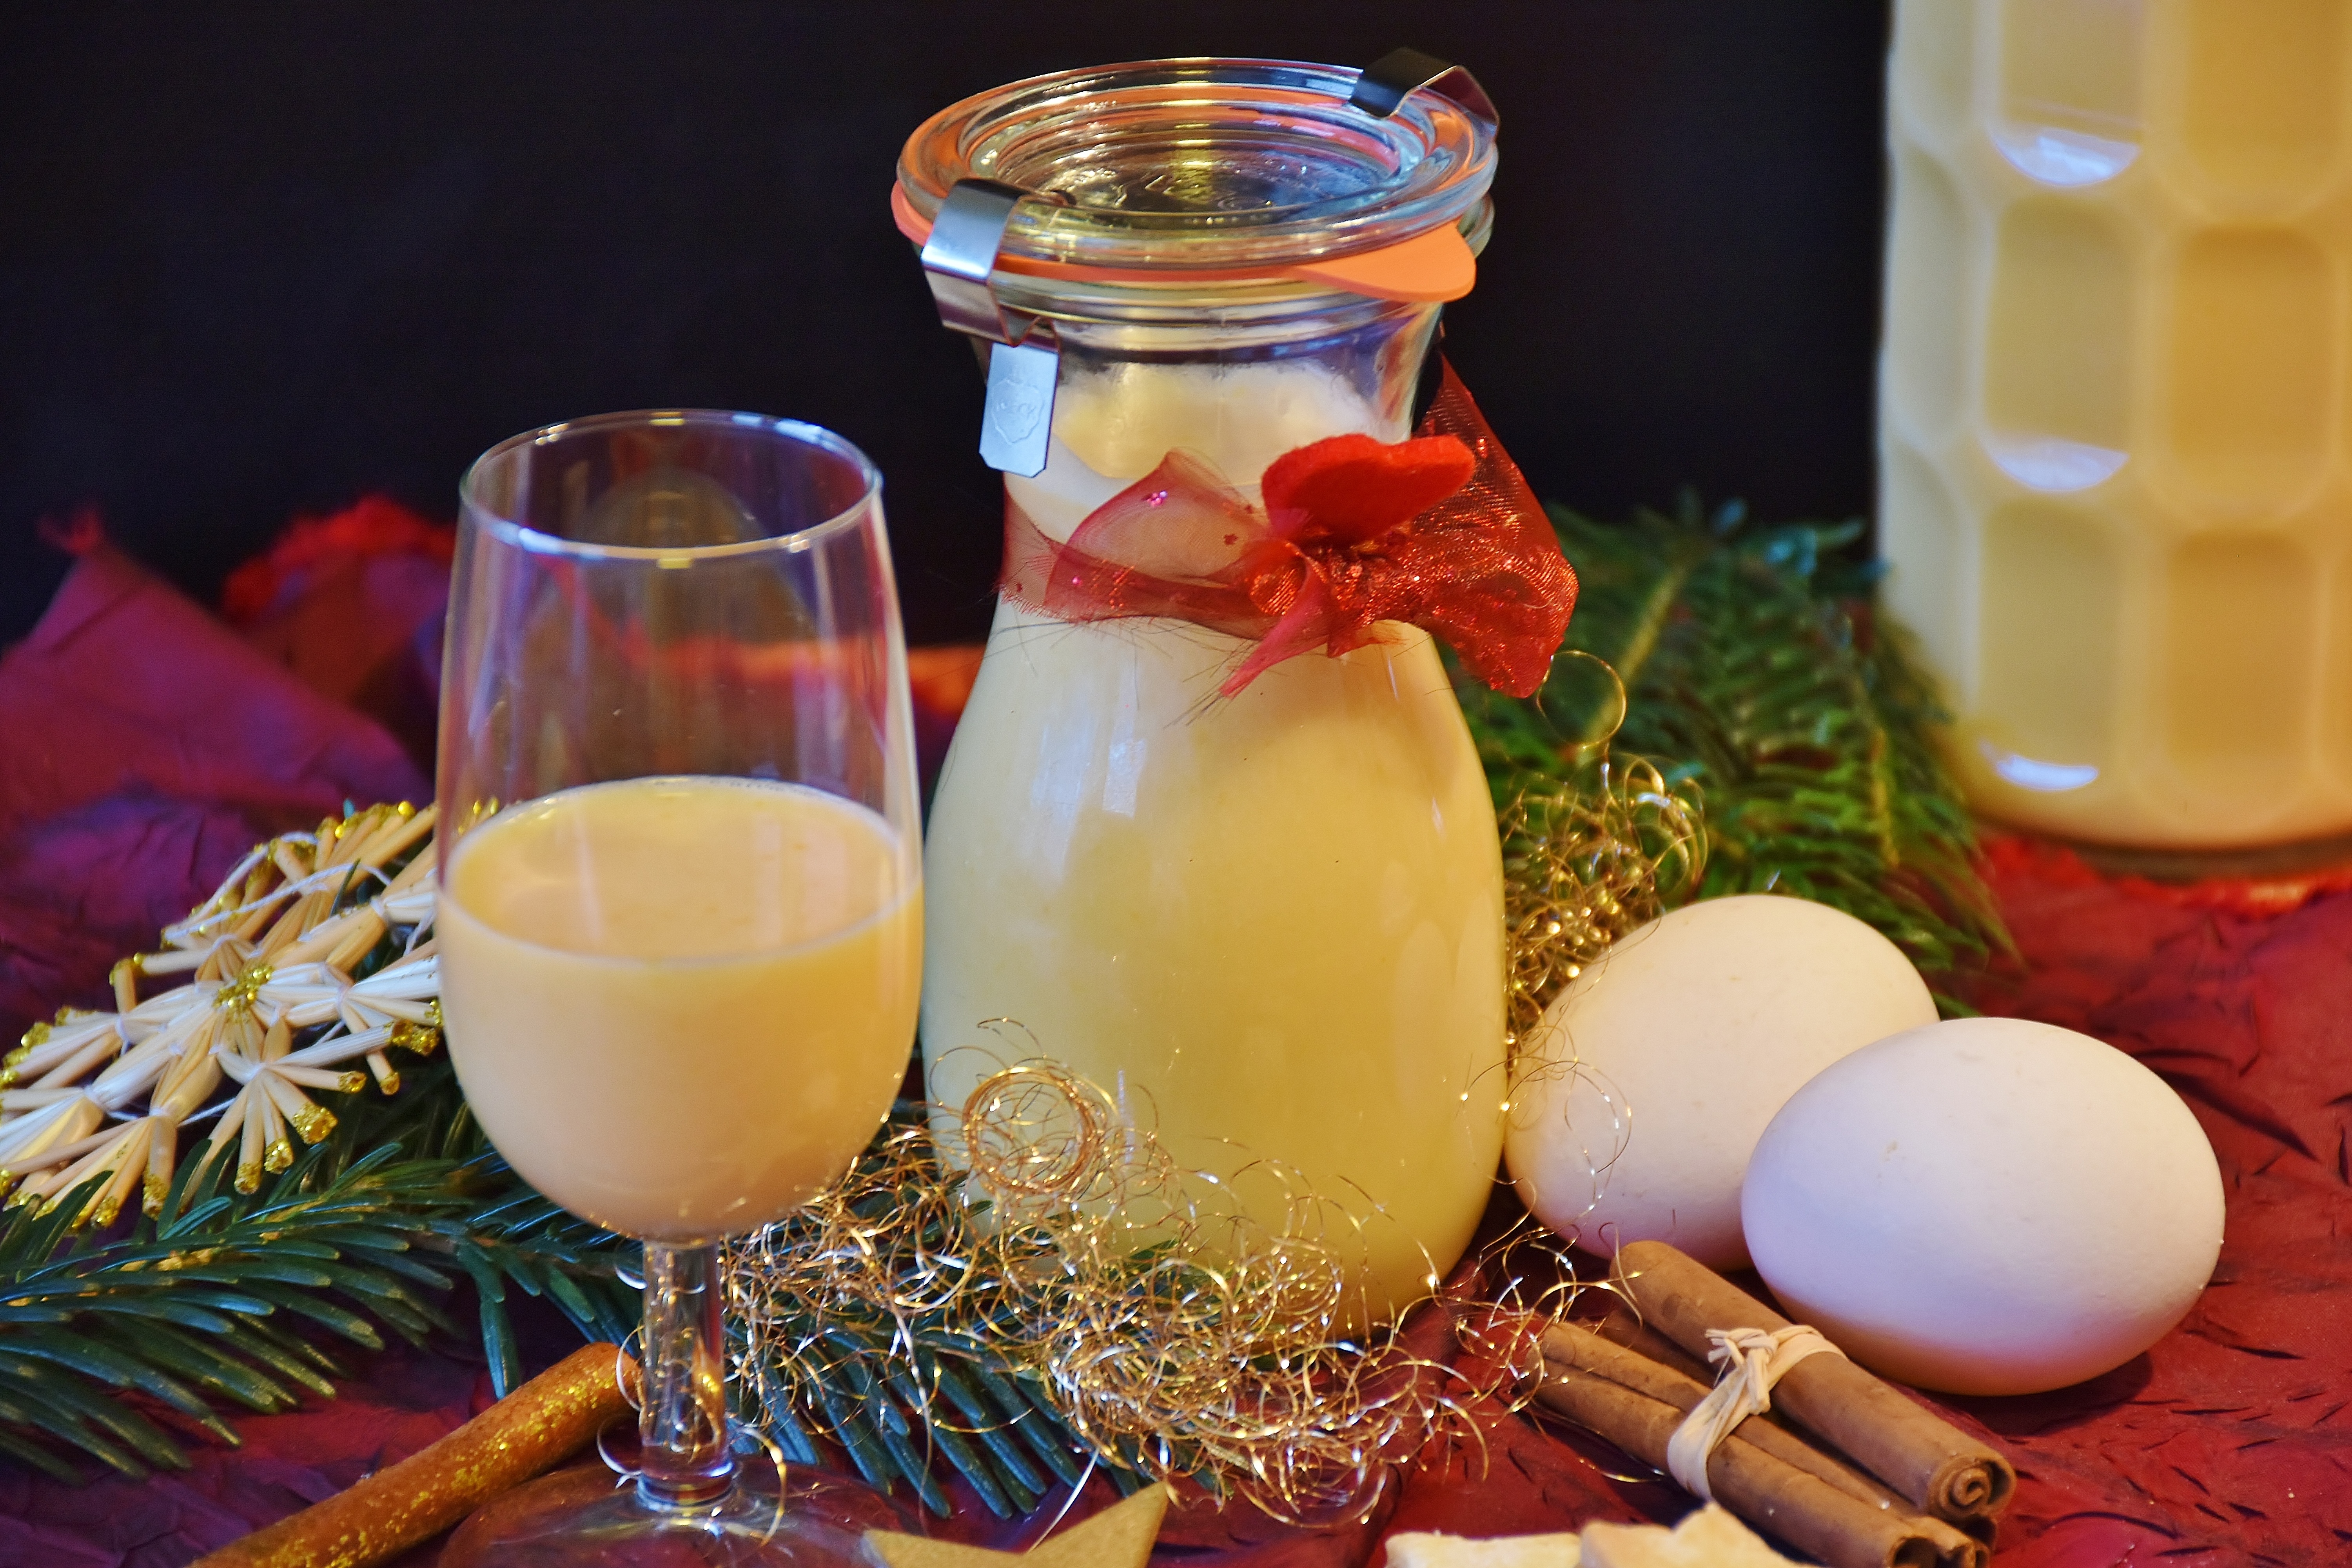
sweet, glass, meal, food, drink, yellow, lighting, cream, delicious, alcohol, egg, yolk, sugar, liqueur, sweetness, rum, creamy, flavor, bio, alcoholic beverage, advocaat